Lisa Murkowski

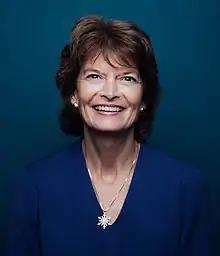
Official portrait, 2017

Lisa Ann Murkowski (born May 22, 1957) is an American attorney and politician serving as the senior United States senator from the state of Alaska, having held the seat since 2002. She is the first woman to represent Alaska in the Senate and is the Senate's second-most senior Republican woman. Murkowski became dean of Alaska's congressional delegation upon Representative Don Young's death.